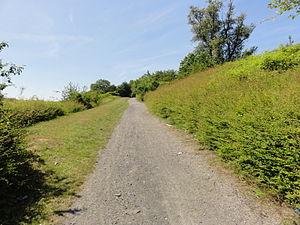
Terril n° 207 dit Cavalier d'Harnes, fosse n° 21 - 22 de la Compagnie des mines de Courrières dans le bassin minier du Nord-Pas-de-Calais, Harnes, Pas-de-Calais, Nord-Pas-de-Calais, France. Le terril no 207 est inscrit sur la liste du patrimoine mondial de l'Unesco le 30 juin 2012 et y constitue en partie le site no 51.
La fosse nᵒ 21 - 22 dite Hector Coppin de la Compagnie des mines de Courrières est un ancien charbonnage du Bassin minier du Nord-Pas-de-Calais, situé à Harnes. Les puits nᵒˢ 21 et 22 sont respectivement commencés en 1910 et 1911, et la fosse commence à extraire en 1914. Après la Première Guerre mondiale qui a entraîné la destruction de la fosse, un véritable complexe industriel est construit aux abords de la fosse. Des cités, des écoles et une église sont construits au sud du carreau de fosse. Un terril cavalier nᵒ 207 est édifié en directeur de la fosse nᵒ 24 - 25, et un terril conique nᵒ 93 est édifié au nord-est de la fosse.
Dans le bassin minier du Nord-Pas-de-Calais, 339 terrils sont recensés. En 1969, les Houillères leur ont attribué un numéro individuel, pour les référencer, et les exploiter. Ils sont numérotés d'ouest en est, du nᵒ 1 au 202. Une liste complémentaire a été créée dans les années 1970. Les sites y sont numérotés de 203 à 260, sans logique spécifique, chaque numéro ayant été attribué en fonction des sites susceptibles d'être exploités. Certains sites étant composés de plusieurs terrils annexes ou satellites, une lettre suit le numéro.